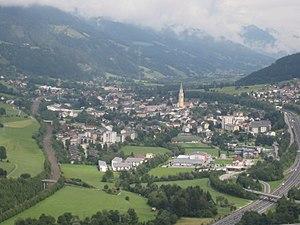
Rottenmann est une commune autrichienne du district de Liezen en Styrie.